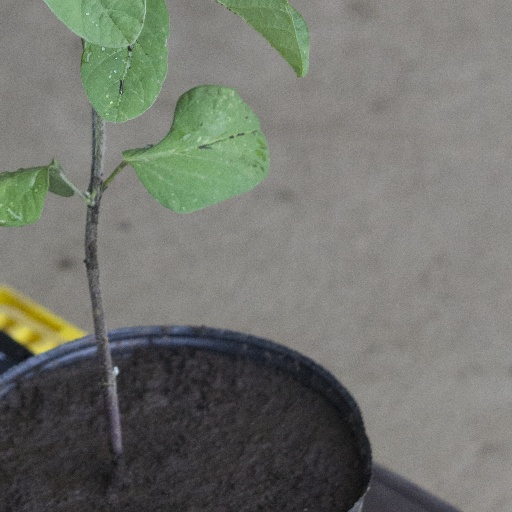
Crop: soybean